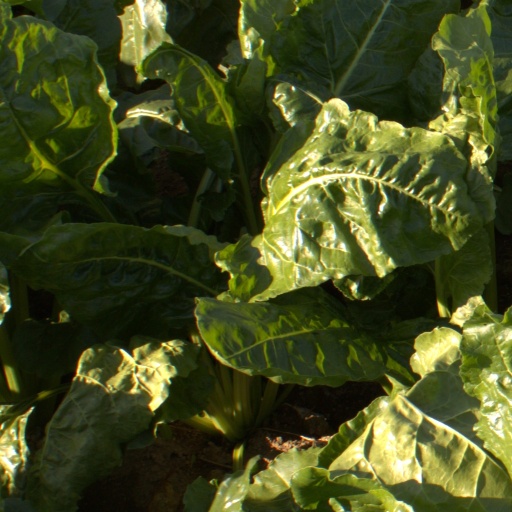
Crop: sugar beet